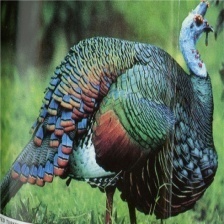
Species: OCELLATED TURKEY
Scientific name: MELEAGRIS OCELLATA